Geothermal energy in Taiwan

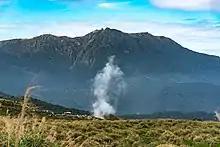
Geothermal vapor at Yangmingshan.

Geothermal energy in Taiwan is estimated to have a generation potential of up to 30,000 MW.